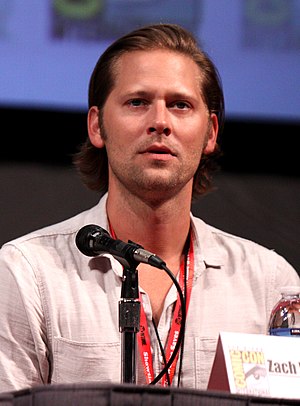
Zach Woodlee
Zachary Vinson Woodlee er en amerikansk koreograf og danser. Han er i øjeblikket koreograf og co-producer af tv-serien Glee.